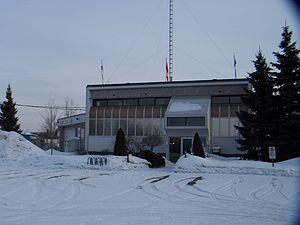
Mairie 2013
L'ancien hôtel de ville de Rigaud est un bâtiment patrimonial situé dans la municipalité de Rigaud au Québec. Le bâtiment patrimonial est devenu l'hôtel de ville de Rigaud en 1928. Il est situé au 102, rue Saint-Pierre à Rigaud. Il s'agit du deuxième bâtiment ayant abrité l'hôtel de ville de Rigaud. L'immeuble abritant actuellement l'hôtel de ville doit faire l'objet d'une mise aux normes et est excentré par rapport au cœur de la municipalité. Le conseil municipal a envisagé la relocalisation de l'hôtel de ville dans un autre immeuble patrimonial au centre de la municipalité mais le projet suscite l'opposition de citoyens.